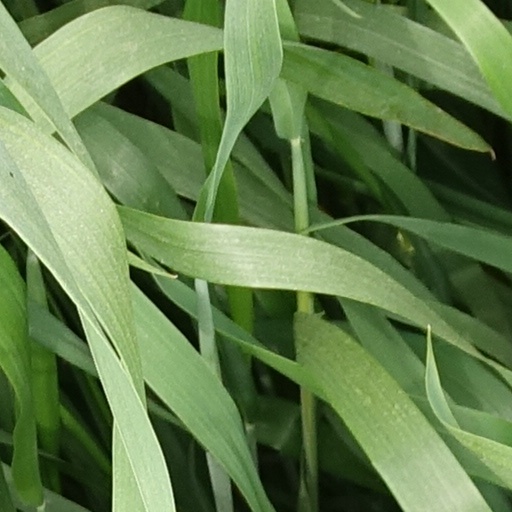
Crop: wheat